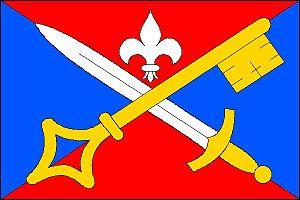
Luběnice est une commune du district et de la région d'Olomouc, en République tchèque. Sa population s'élevait à 462 habitants en 2018.